Juho Nykänen

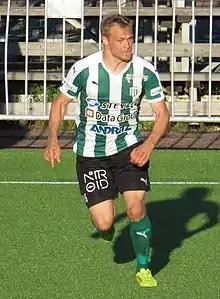
Nykänen with KTP in 2017

Juho Nykänen (born 11 September 1985) is a Finnish former footballer.